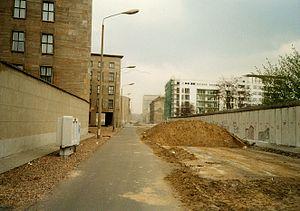
Le parcours du mur de Berlin est une piste cyclable et piétonne d'environ 160 kilomètres de long se trouvant à Berlin et Brandebourg. Il suit en grande partie l'ancien tracé du mur de Berlin à Berlin-Ouest. Il emprunte principalement l'ancien chemin de ronde des troupes frontalières de la République démocratique allemande ou emprunte le sentier douanier en périphérie de Berlin-Ouest. Un certain nombre de témoignages et d'informations jalonnant le tracé rappellent l'histoire du mur.